Don Carlos (musician)

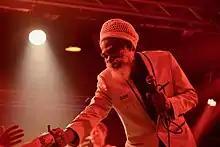
Carlos in concert in Antwerp, June 15, 2018

Don Carlos began singing in 1973 as a member of Black Uhuru. He sang alongside Garth Dennis and Derrick Simpson, the leader of the trio.